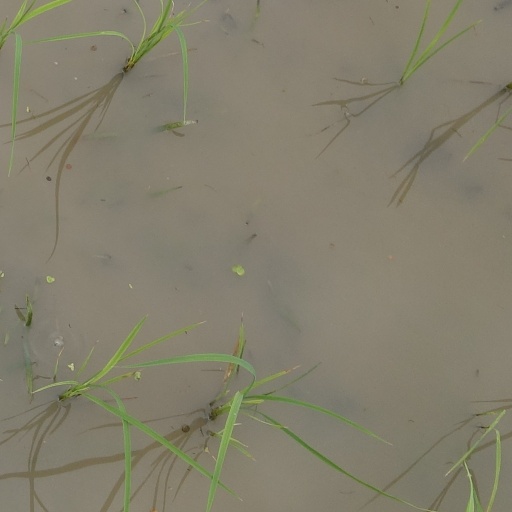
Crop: rice